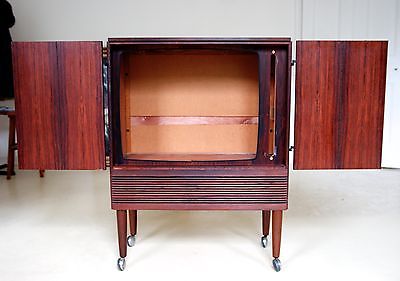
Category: cabinet